Robbie Waisman

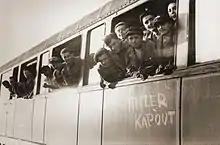
Jewish Children from Buchenwald being transported to their new home in Ecouis, France.

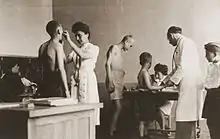
Liberated children at Buchenwald are examined by Dr. Françoise Brauner (left).

Along with his fellow campmates, Waisman was liberated on April 11, 1945 when the American military arrived at Buchenwald. With the war still ongoing and no homes to return to, Waisman and the other children had to remain in the camp for another three months. During this time, many of them formed strong relationships and vowed to tell the world what had happened and what they had witnessed whilst living there. The bonds formed between the children became the subject of a 2002 documentary, "The Boys of Buchenwald," which featured testimonies from both Waisman and Elie Wiesel on the tribulations of camp life and the friendships they forged during the war.